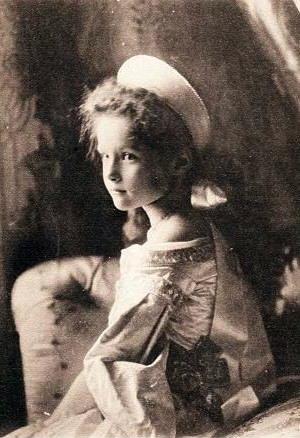
La grande-duchesse Tatiana Nikolaïevna de Russie, née le 10 juin 1897 à Peterhof et décédée le 17 juillet 1918 à Iekaterinbourg, est un membre de la famille impériale de Russie. Elle est la deuxième fille de l'empereur Nicolas II et de l'impératrice Alexandra Feodorovna.